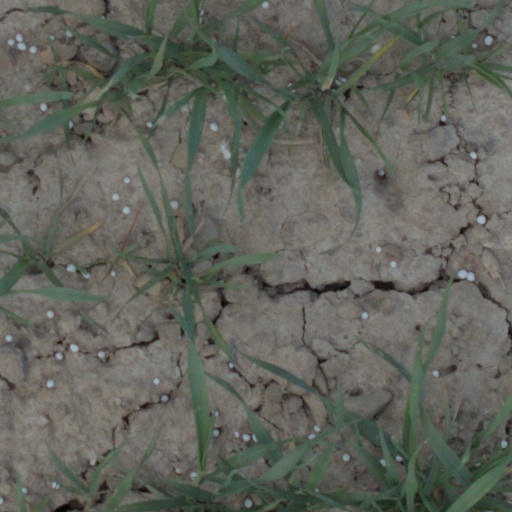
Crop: wheat